Cowlyd Tramway

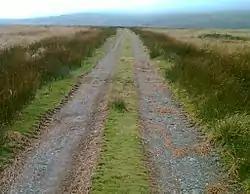
Part of the route of the tramway - now an access road.

The Cowlyd Tramway was a narrow gauge railway line used to convey men and materials to Llyn Cowlyd Reservoir, near Trefriw in northern Wales during the enlargement of the dam, and thereafter for maintenance purposes.